Canadair Sabre

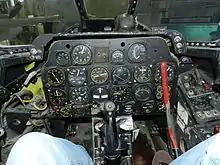
Cockpit and instrument panel of the Sabre

In 1948, the Canadian government decided to re-equip the RCAF with the F-86 Sabre with Canadair contracted to produce them in Montreal, Quebec, Canada. An initial batch of 10 aircraft was ordered for tool verification. The Korean War changed this to a production batch of 100 aircraft. Canadair slowly built up its production facility to make all components with related equipment obtained from other Canadian suppliers. Canadair gave the Sabre the project number CL-13.